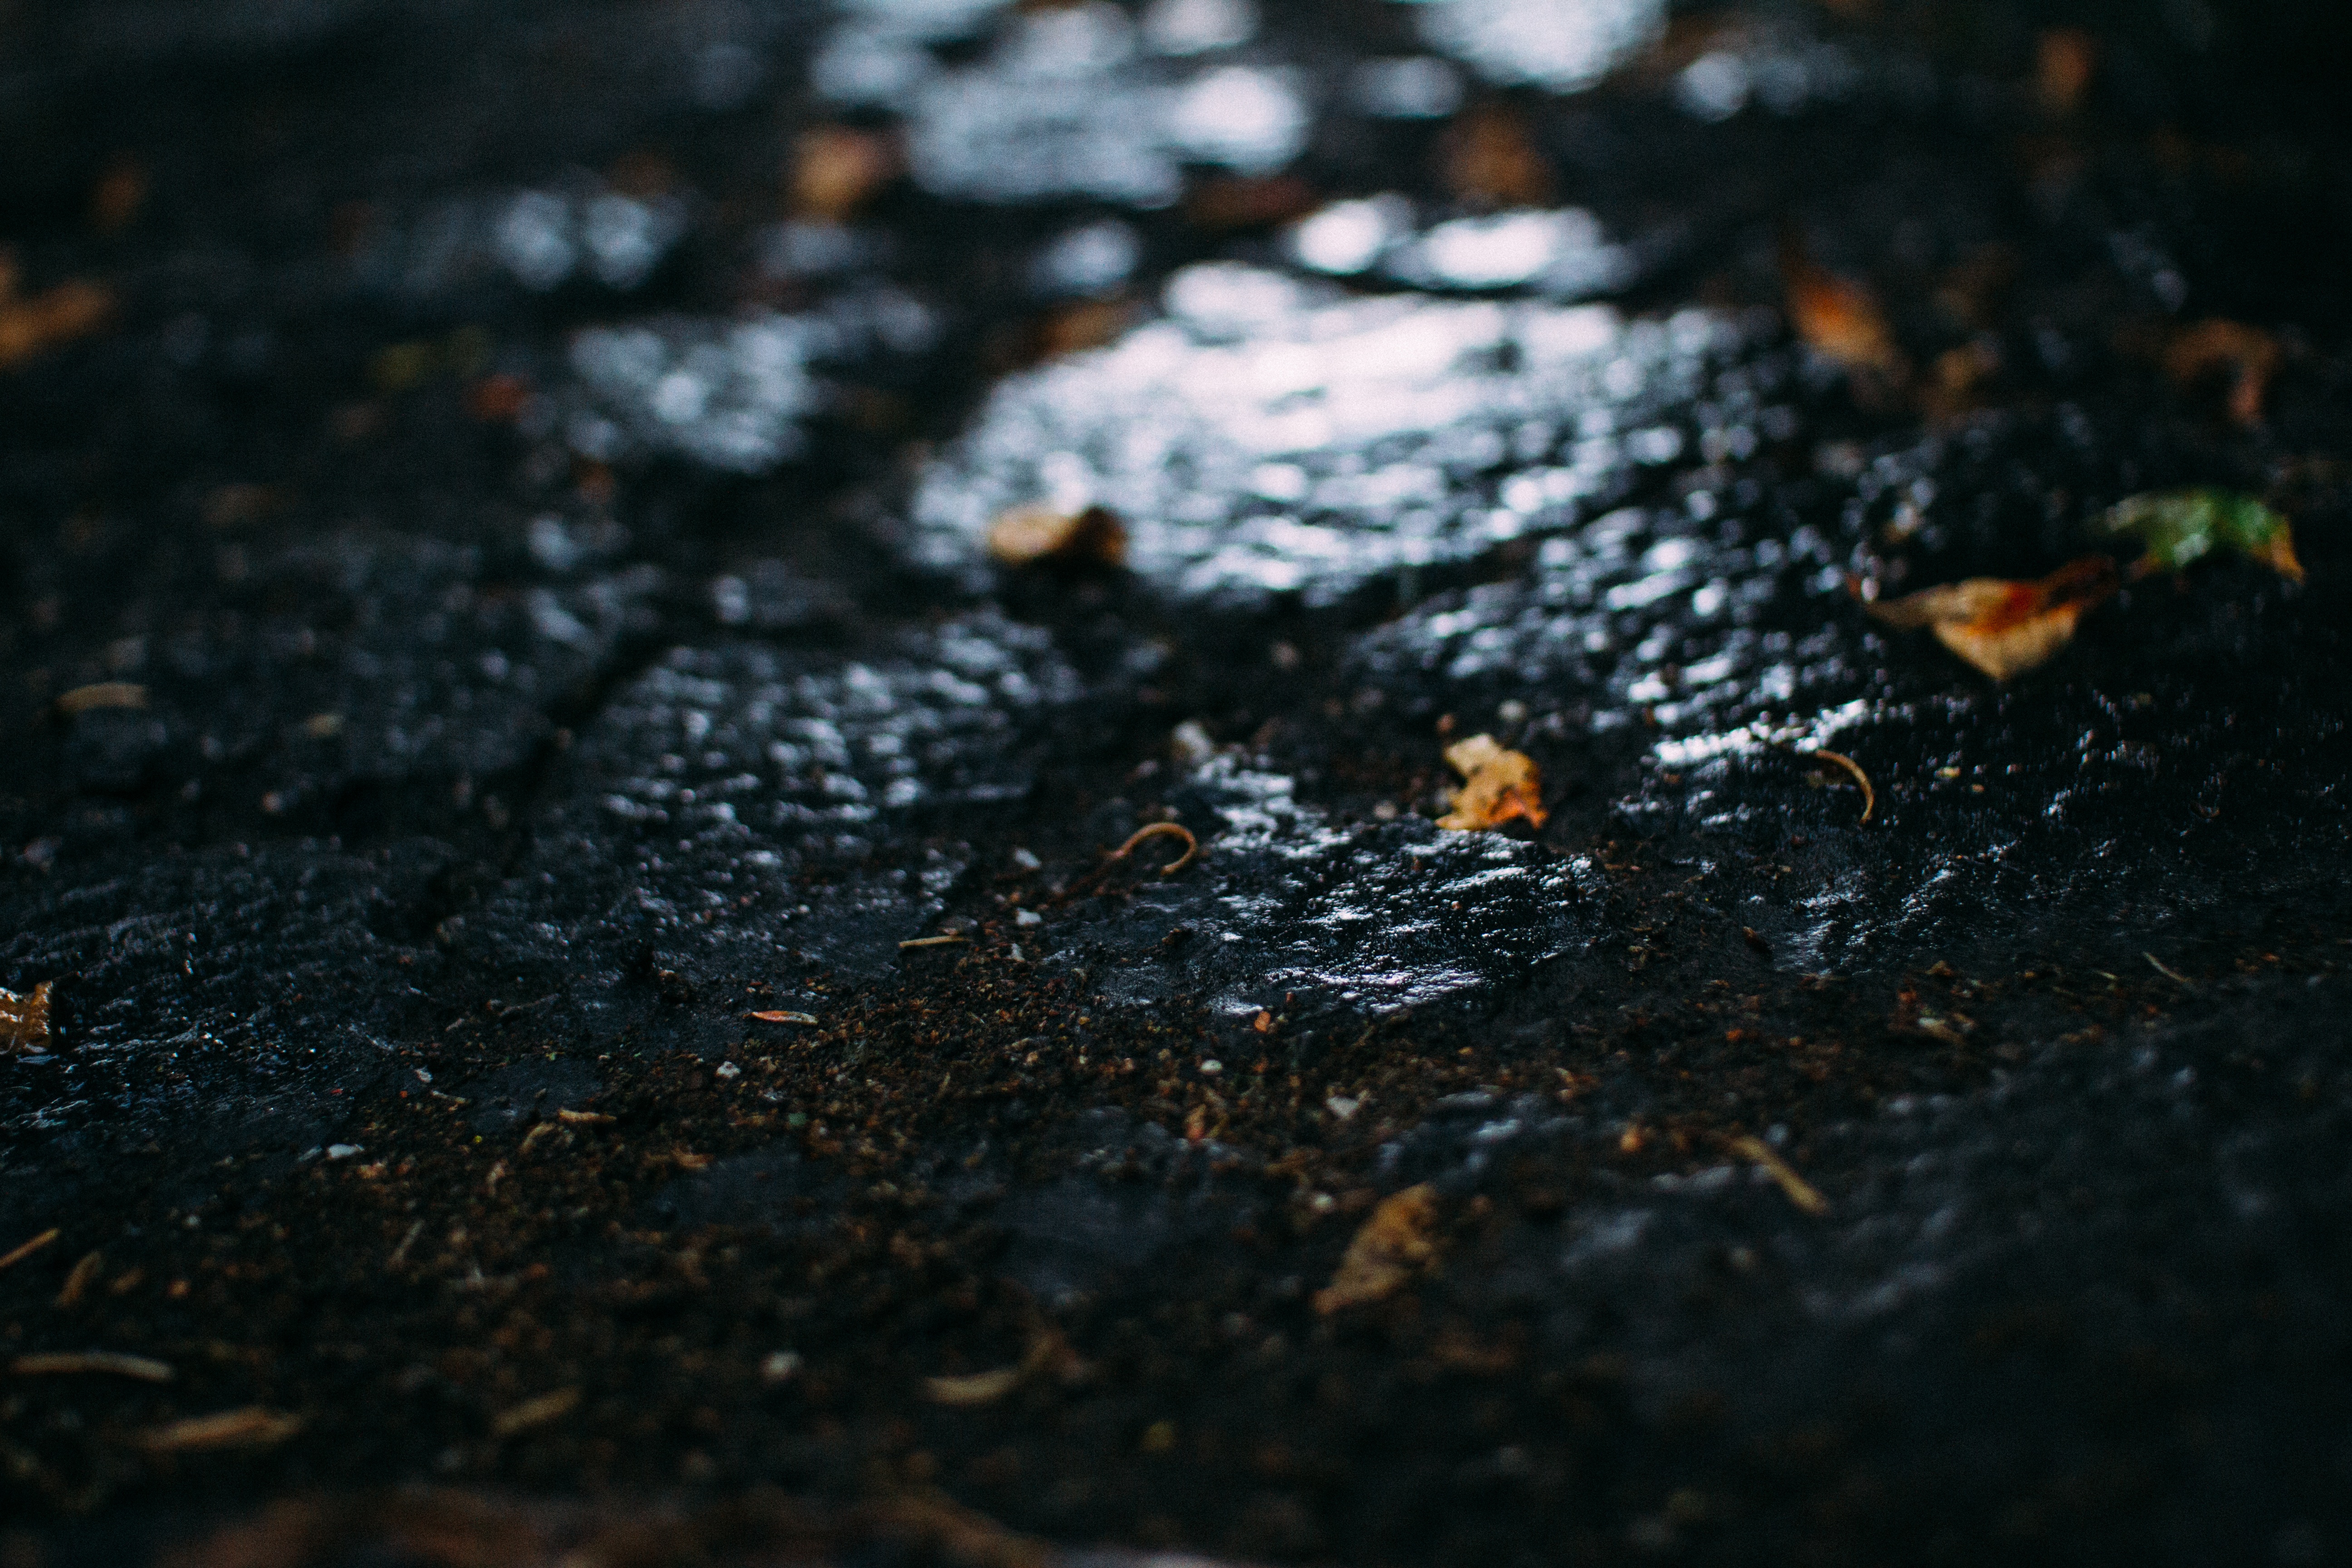
nature, photography, texture, leaf, asphalt, reflection, autumn, soil, darkness, black, close up, macro photography